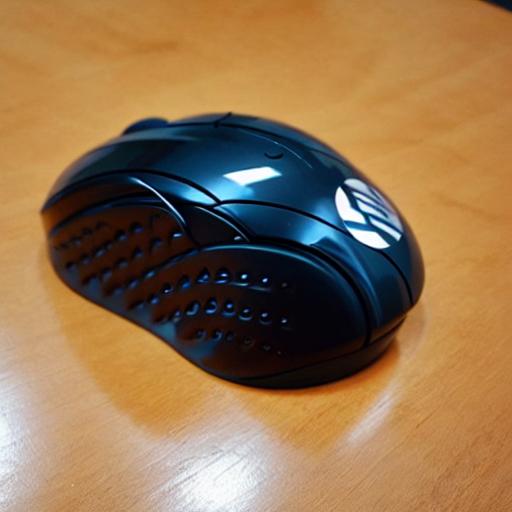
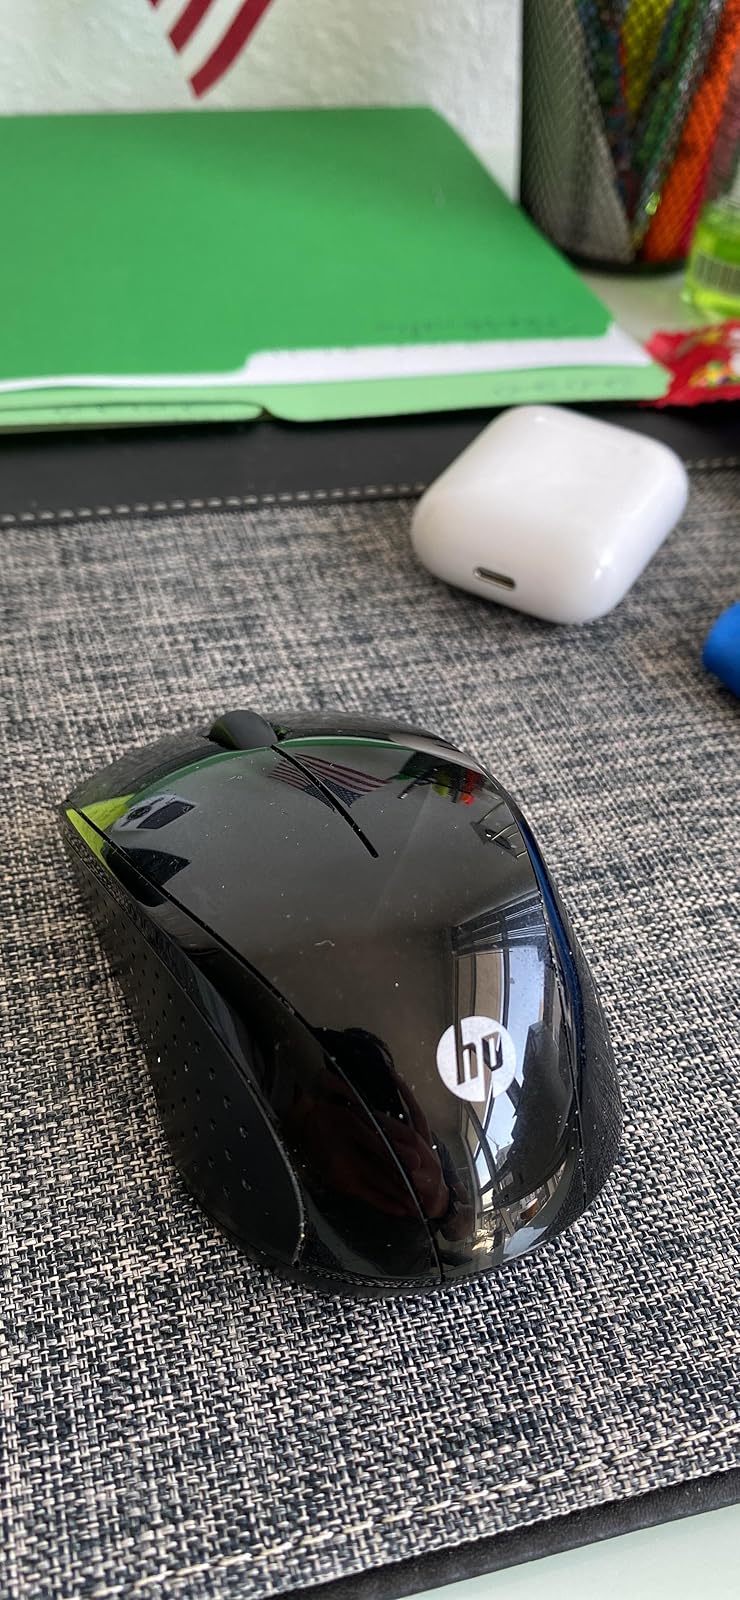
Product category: mouse
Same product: no